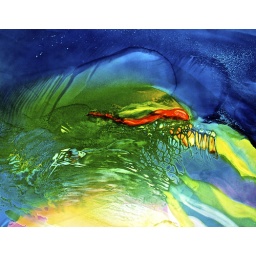
fluid animals on the move in here.ink on paper